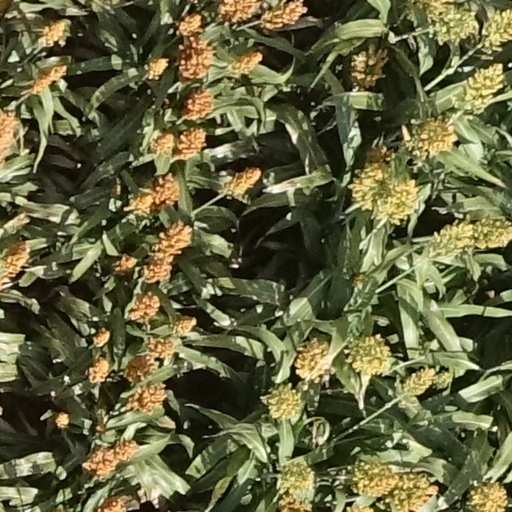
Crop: sorghum